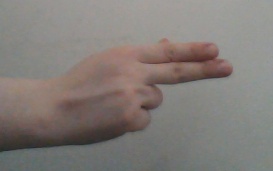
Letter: ain